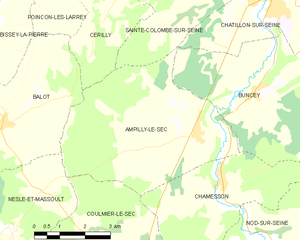
Ampilly-le-Sec est une commune française située dans le canton de Châtillon-sur-Seine du département de la Côte-d'Or en région Bourgogne-Franche-Comté.